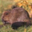
Label: beaver